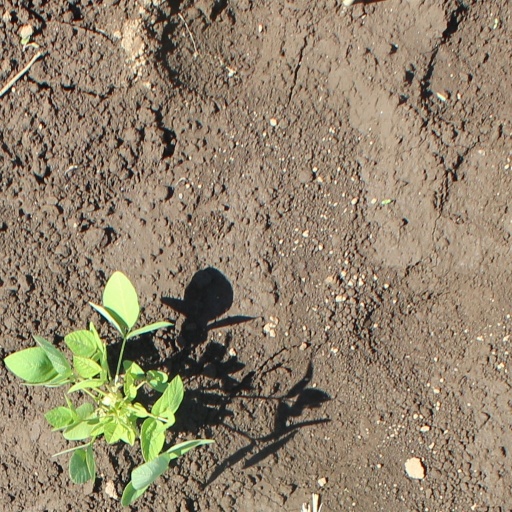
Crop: soybean